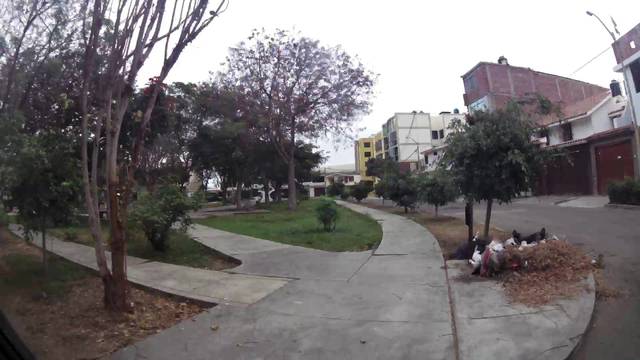
Region: Peru
Coordinates: -8.129, -79.034